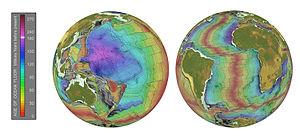
âge des planchers océaniques
L'expansion terrestre est une ancienne théorie, aujourd'hui obsolète, selon laquelle les déplacements des continents et l'évolution de la lithosphère sont la conséquence d'une augmentation importante et accélérée de la surface et donc du volume de la Terre. La plus récente estimation de l'augmentation de surface est un quadruplement depuis 250 millions d'années, soit un doublement du rayon terrestre durant cette période, pour une croissance actuelle d'environ 20 mm/an.